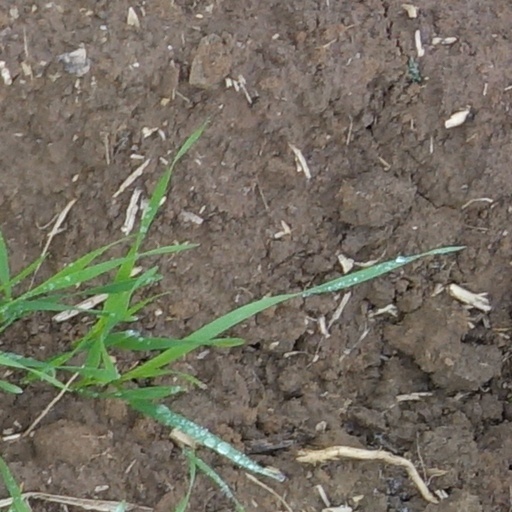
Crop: wheat